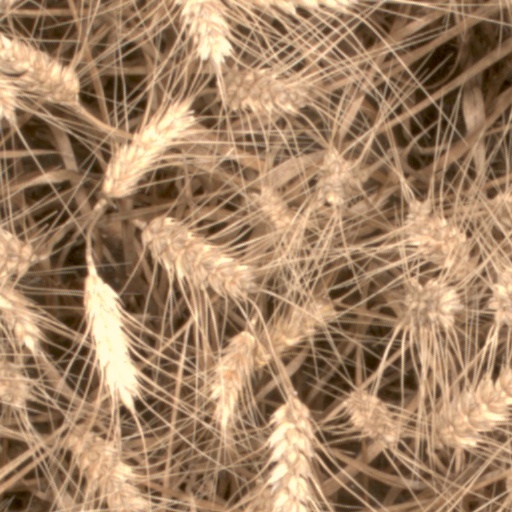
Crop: wheat